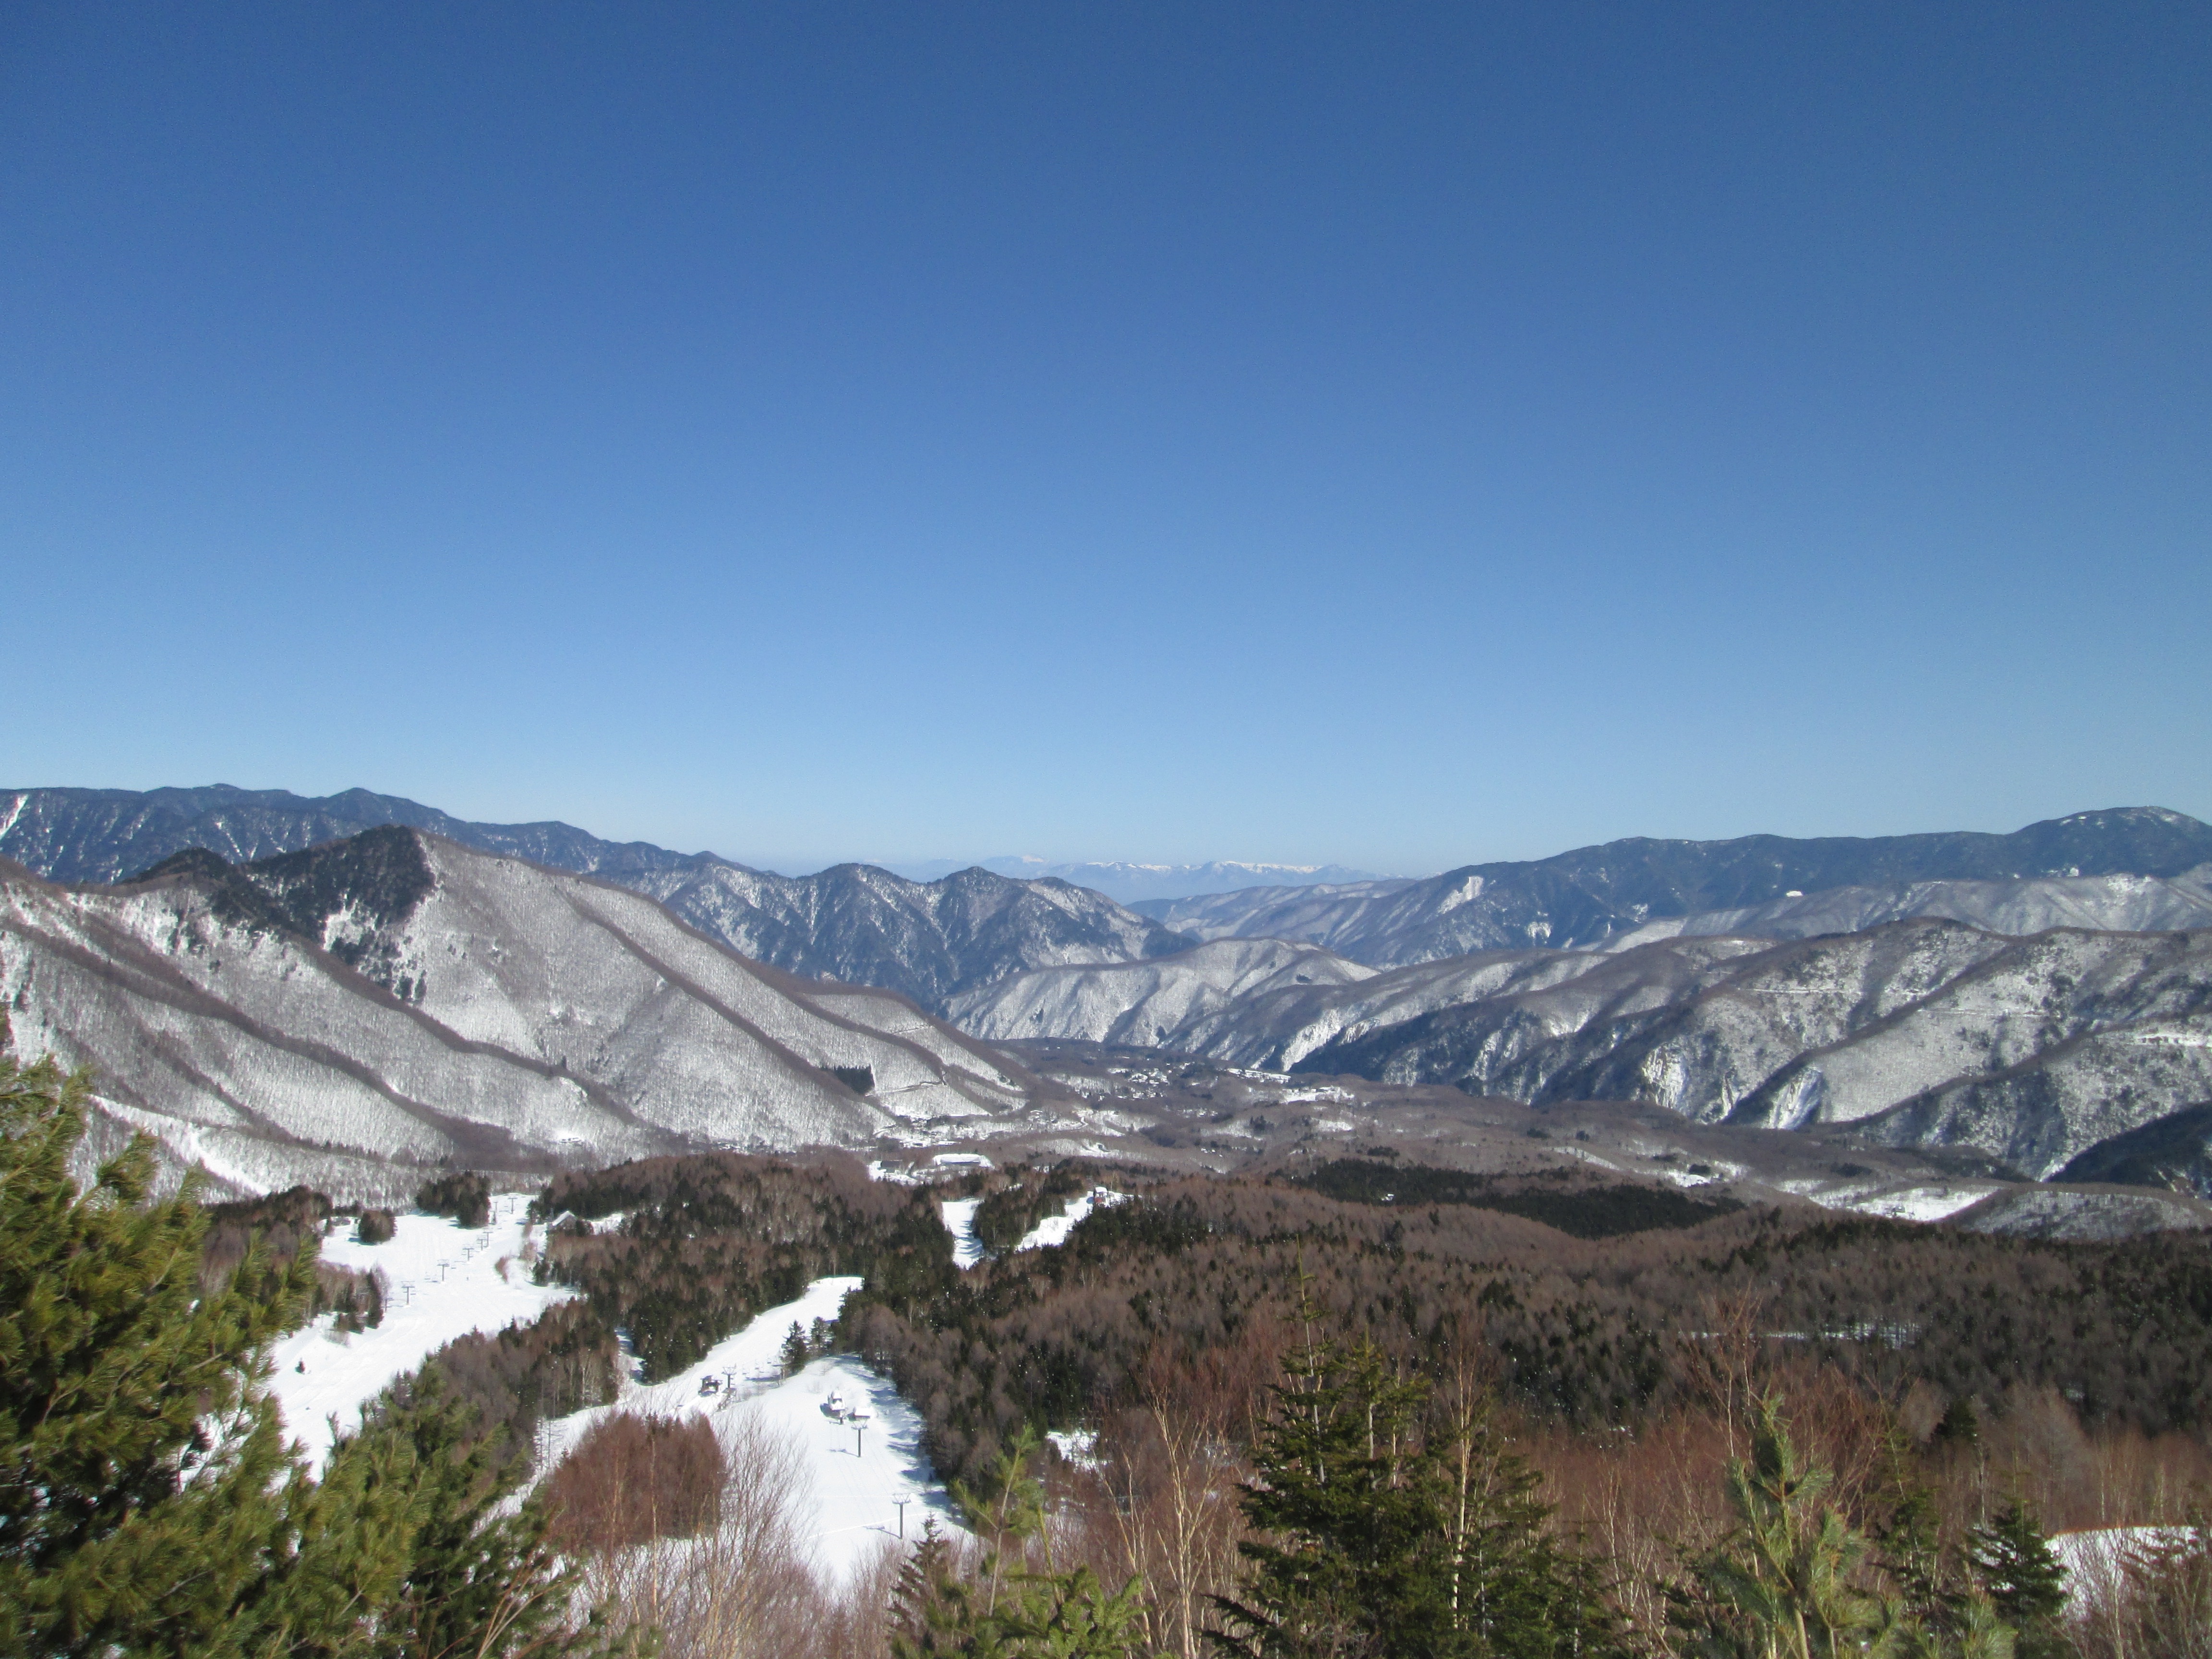
landscape, wilderness, walking, mountain, snow, adventure, valley, mountain range, panorama, japan, ridge, alps, plateau, fell, cirque, nagano, landform, snowy mountains, mountain pass, geographical feature, mountainous landforms